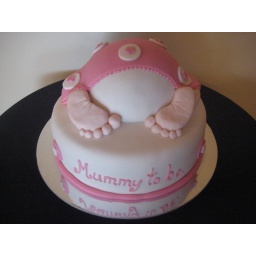
Baby bum cake in pink